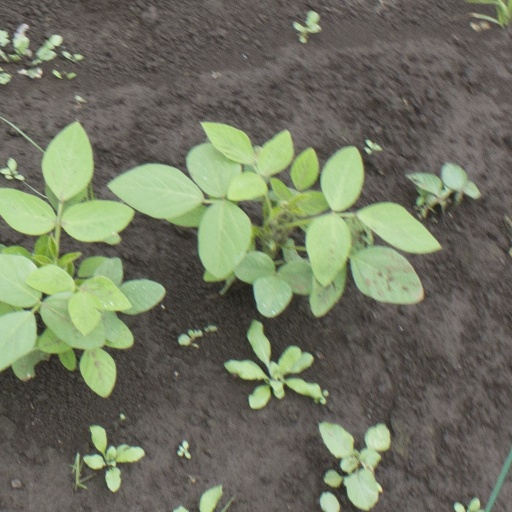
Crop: soybean